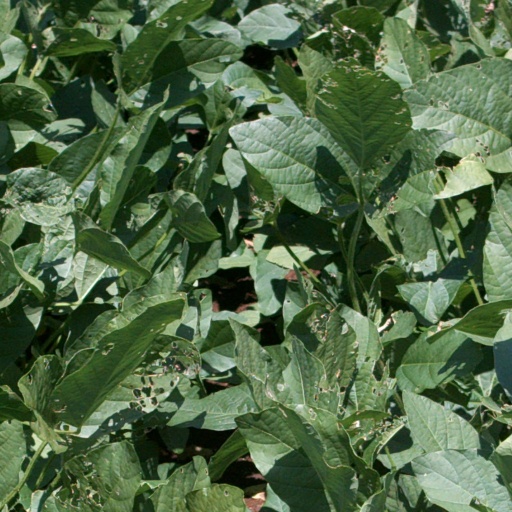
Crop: soybean